Climate change in New Hampshire

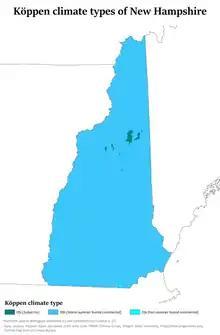
Köppen climate types in New Hampshire, showing most of the state to be warm-summer humid continental.

Climate change in New Hampshire encompasses the effects of climate change, attributed to man-made increases in atmospheric carbon dioxide, in the U.S. state of New Hampshire.